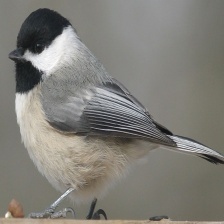
Species: BLACK-CAPPED CHICKADEE
Scientific name: POECILE ATRICAPILLUS
ImageNet parent category: chickadee